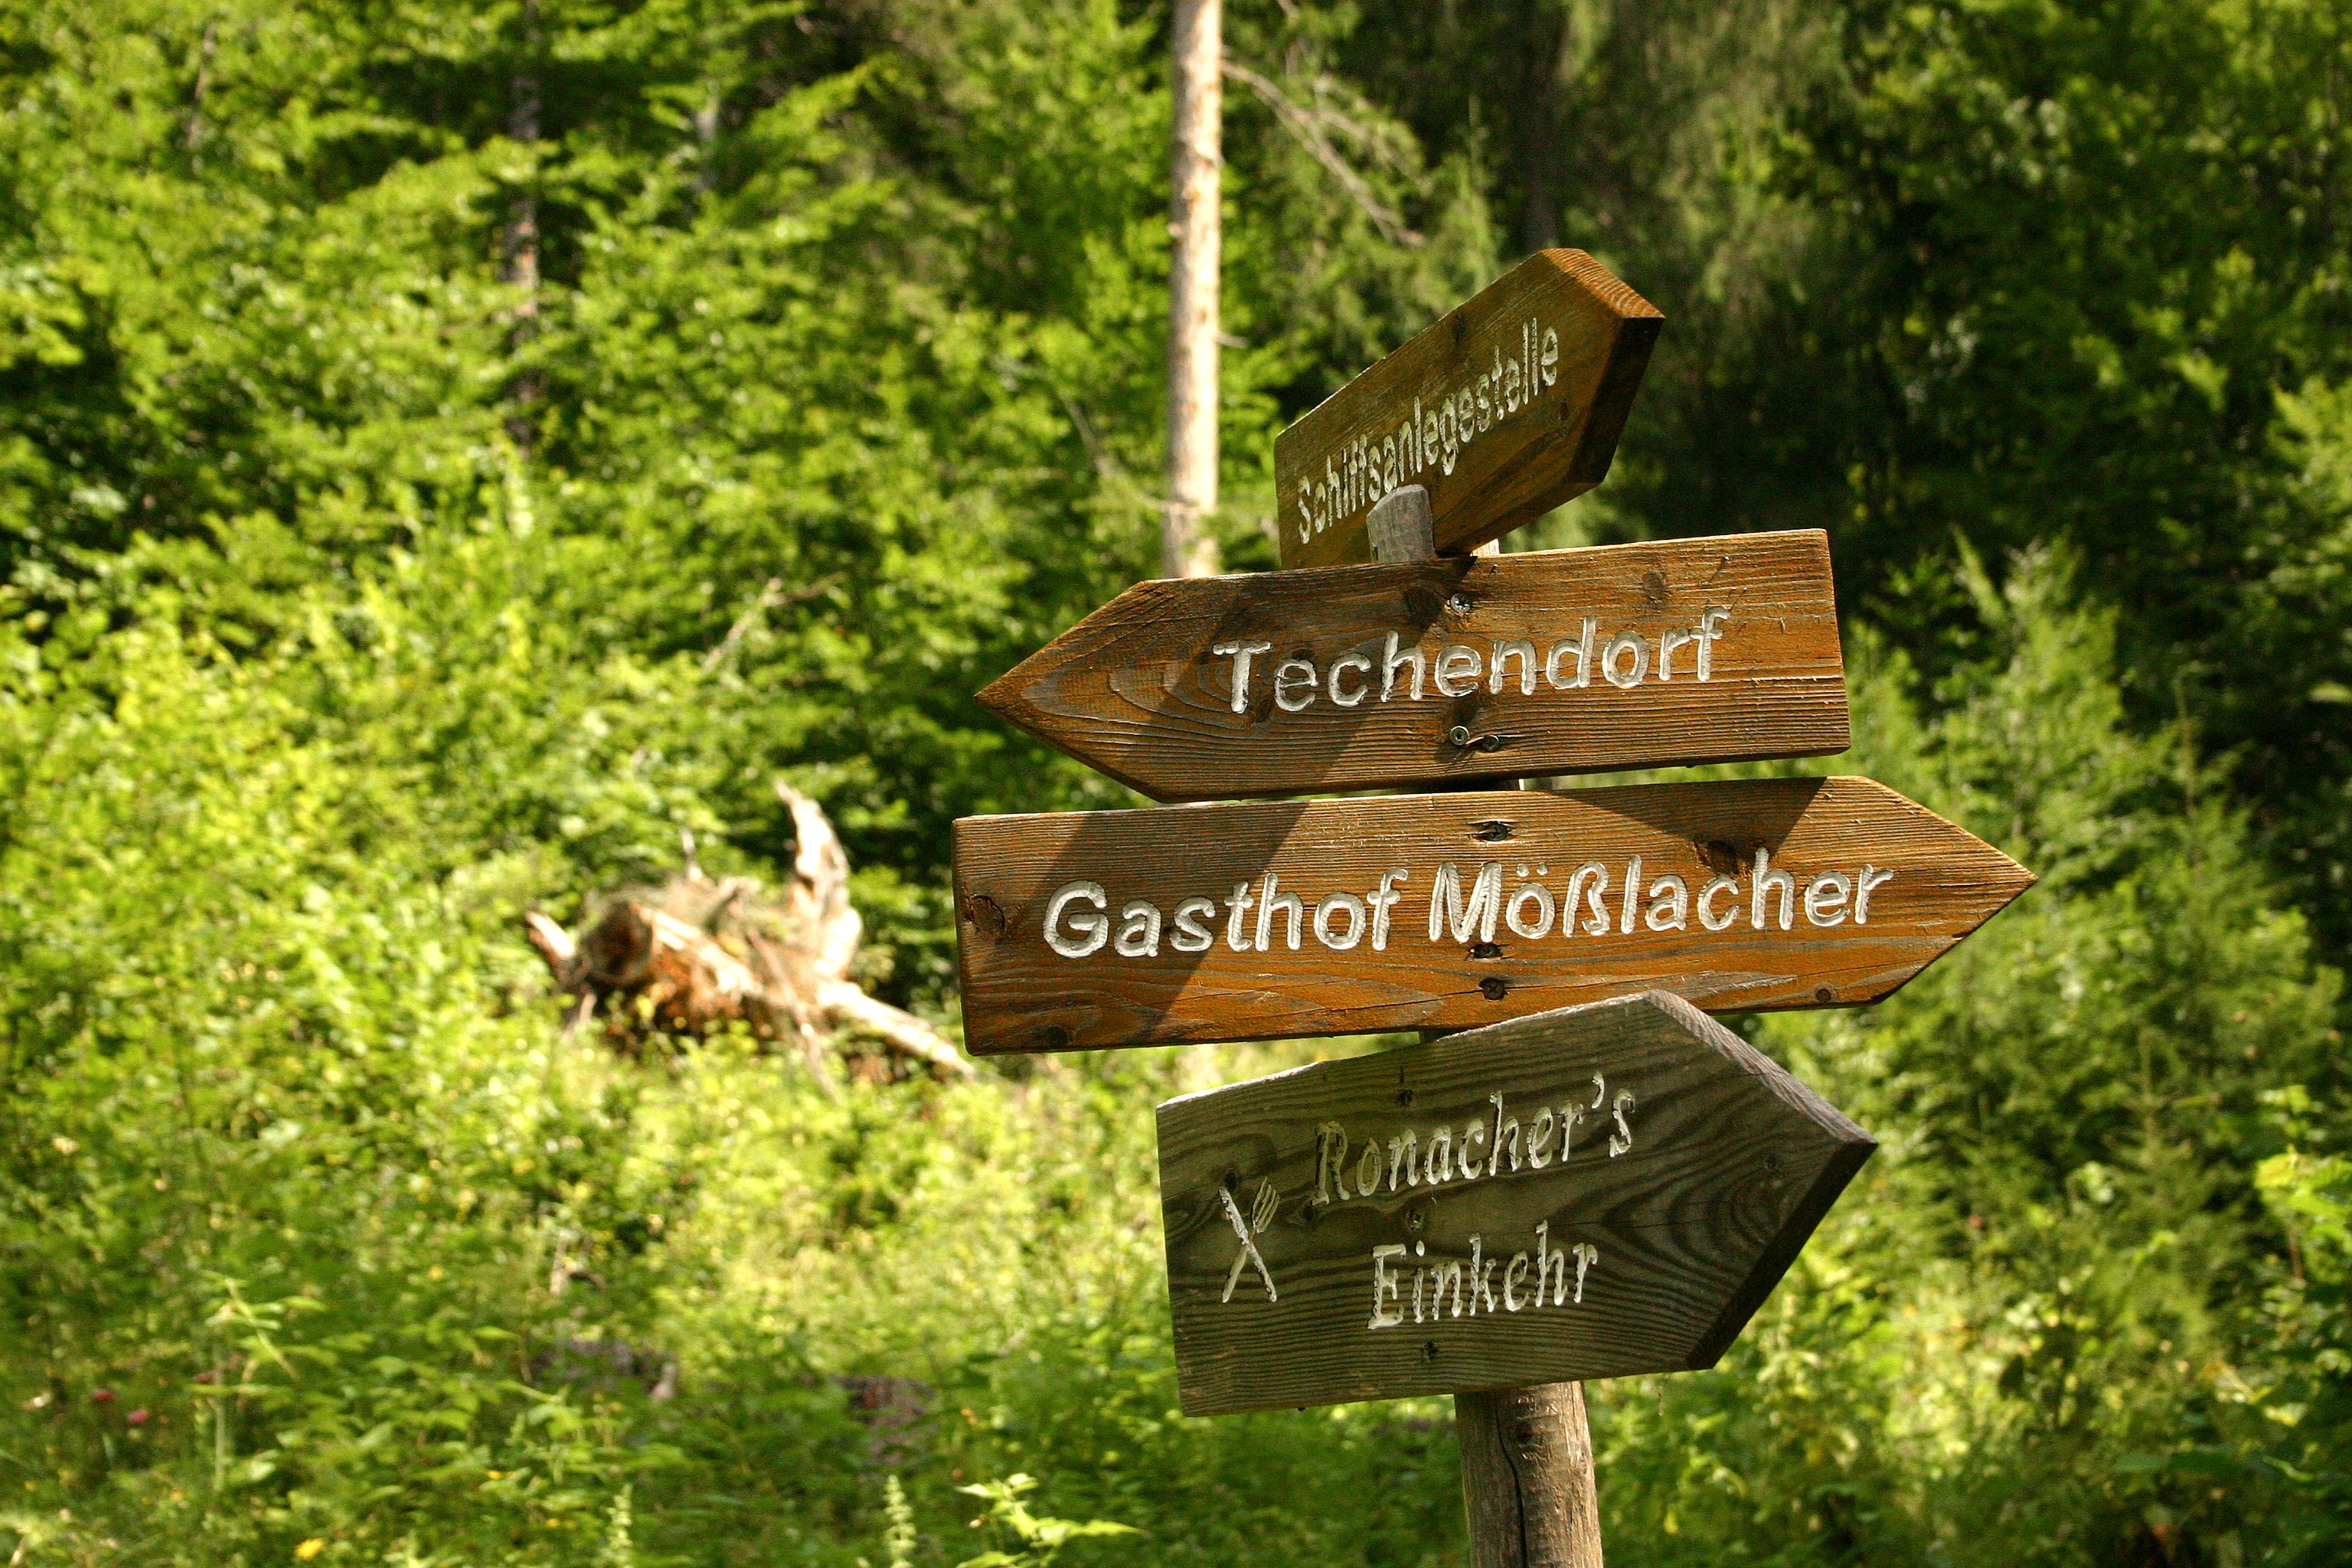
forest, hiking, trail, direction, jungle, hike, shield, signpost, habitat, directory, paths, migratory character, path direction, fork in the road